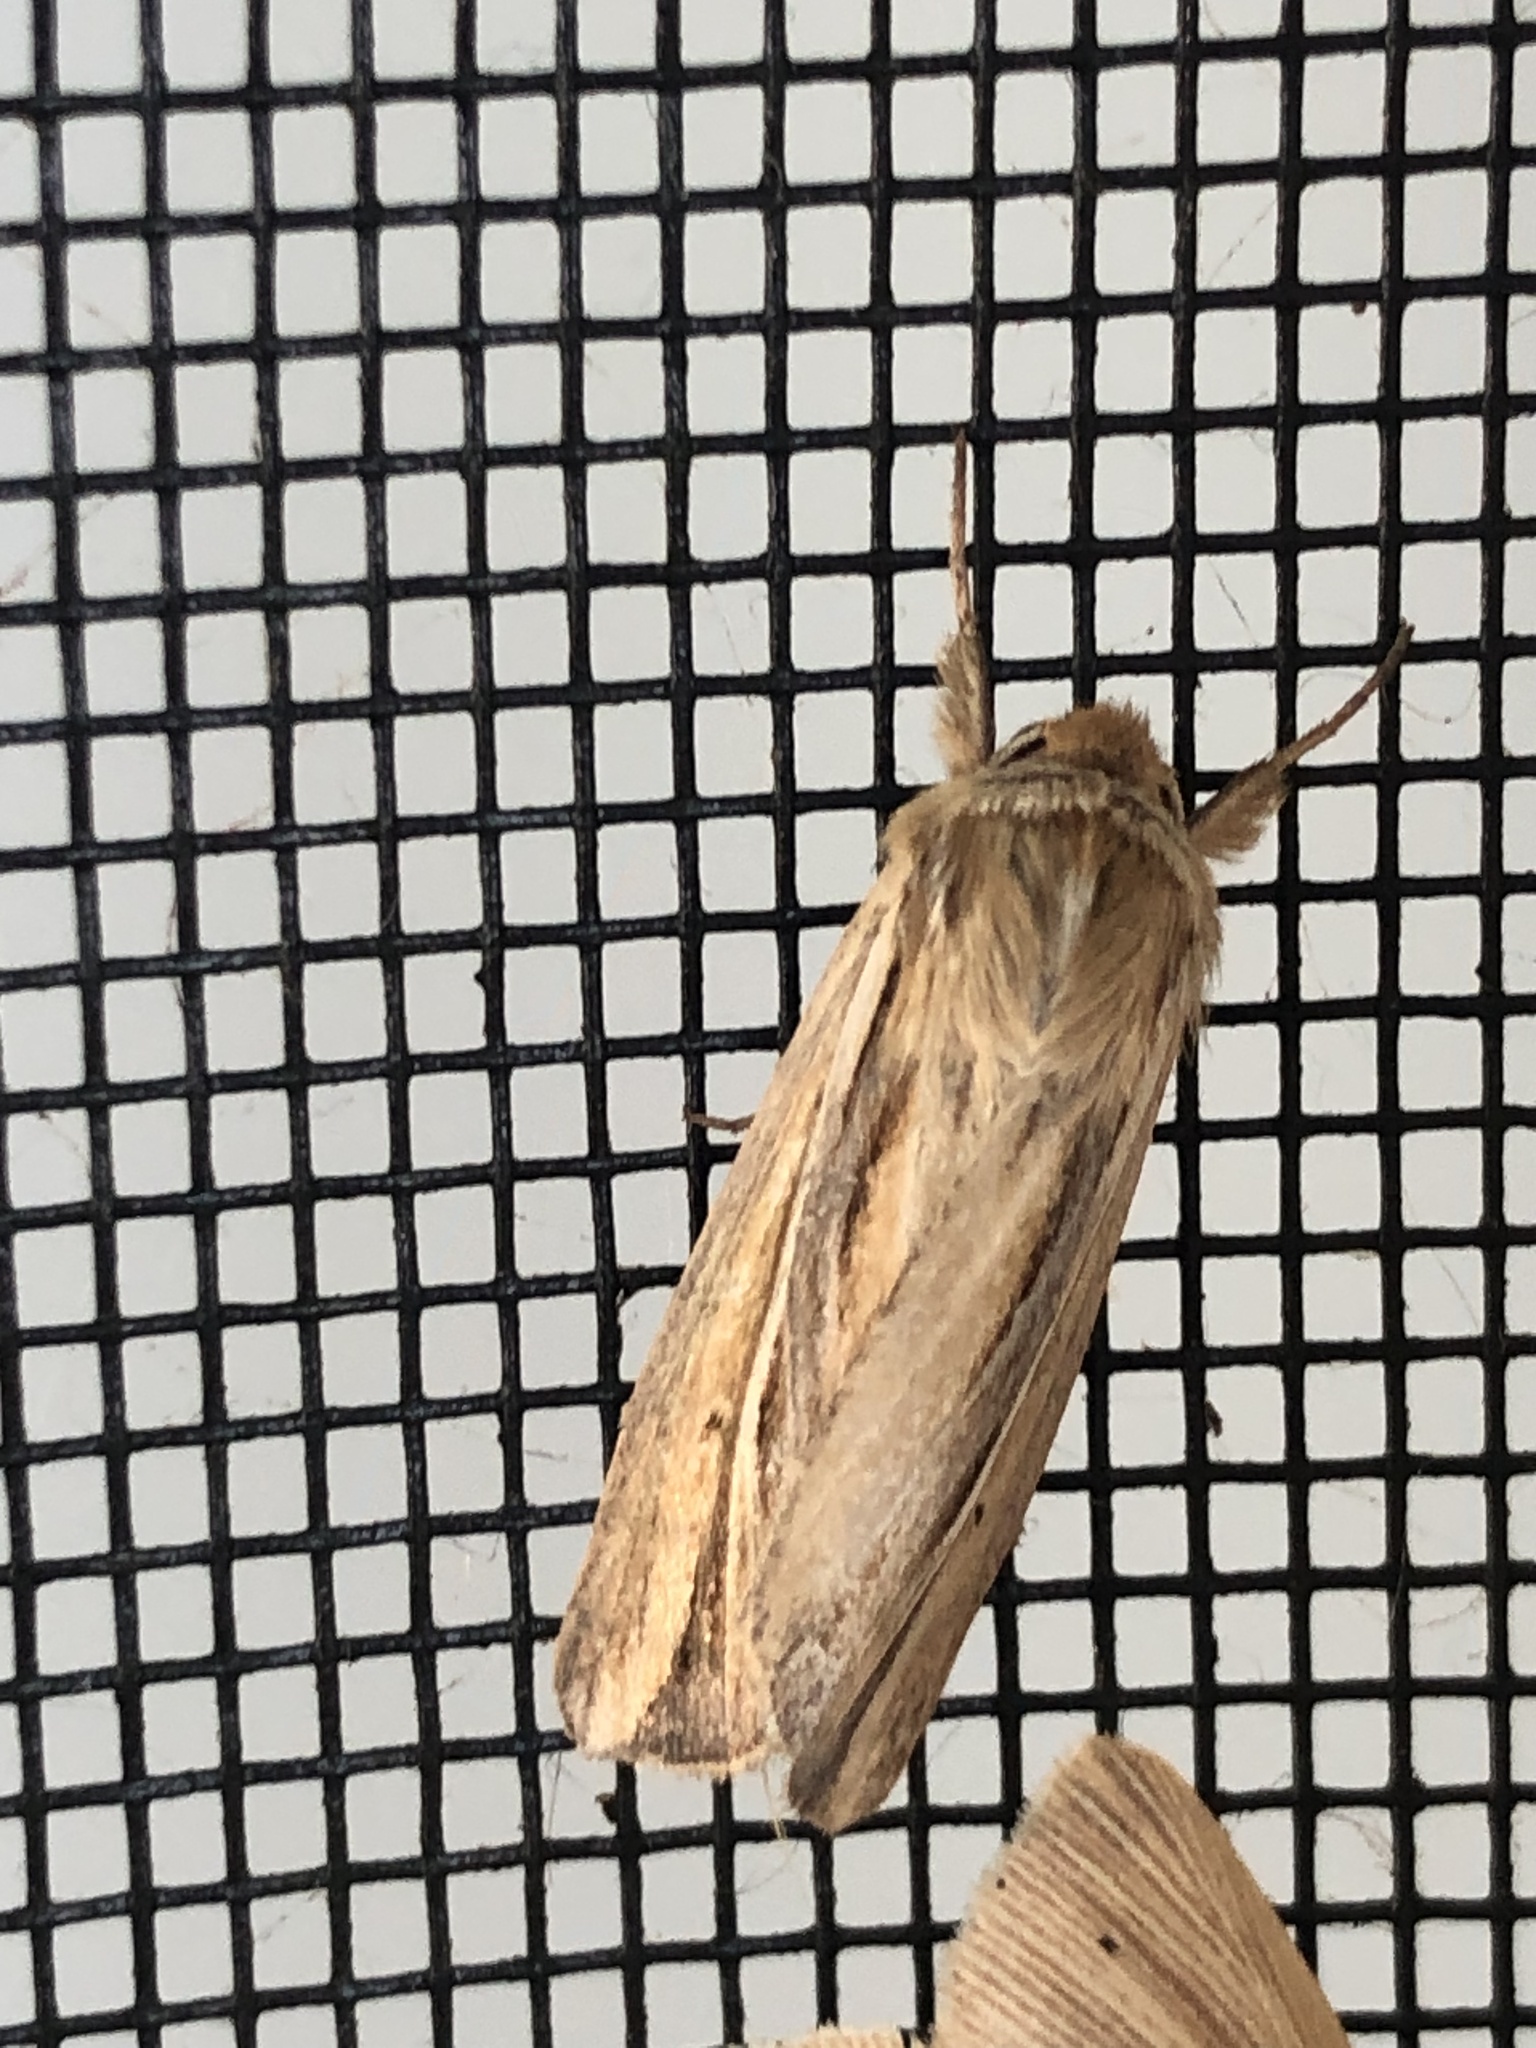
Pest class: wheathead_armyworm_Dargida_diffusa